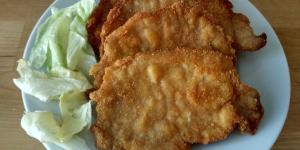
filetes de cerdo empanados